George Cornwell

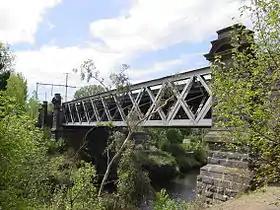
Hawthorn Railway Bridge, Melbourne, built by George Cornwell

His work also extended to New South Wales, where he won the construction contract for the Wagga Wagga to Albury section of the Great Southern Railway on 14 February 1878, in partnership with F Mixner.